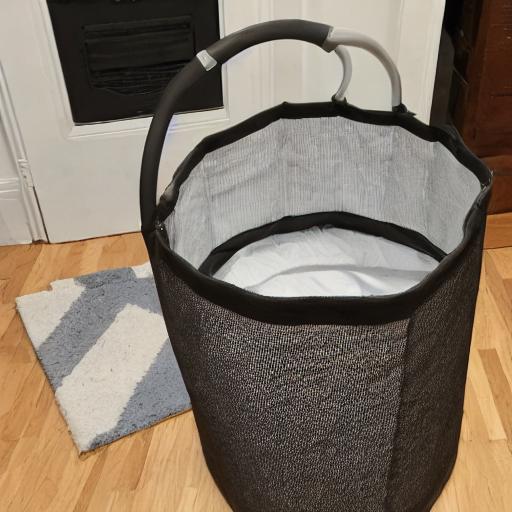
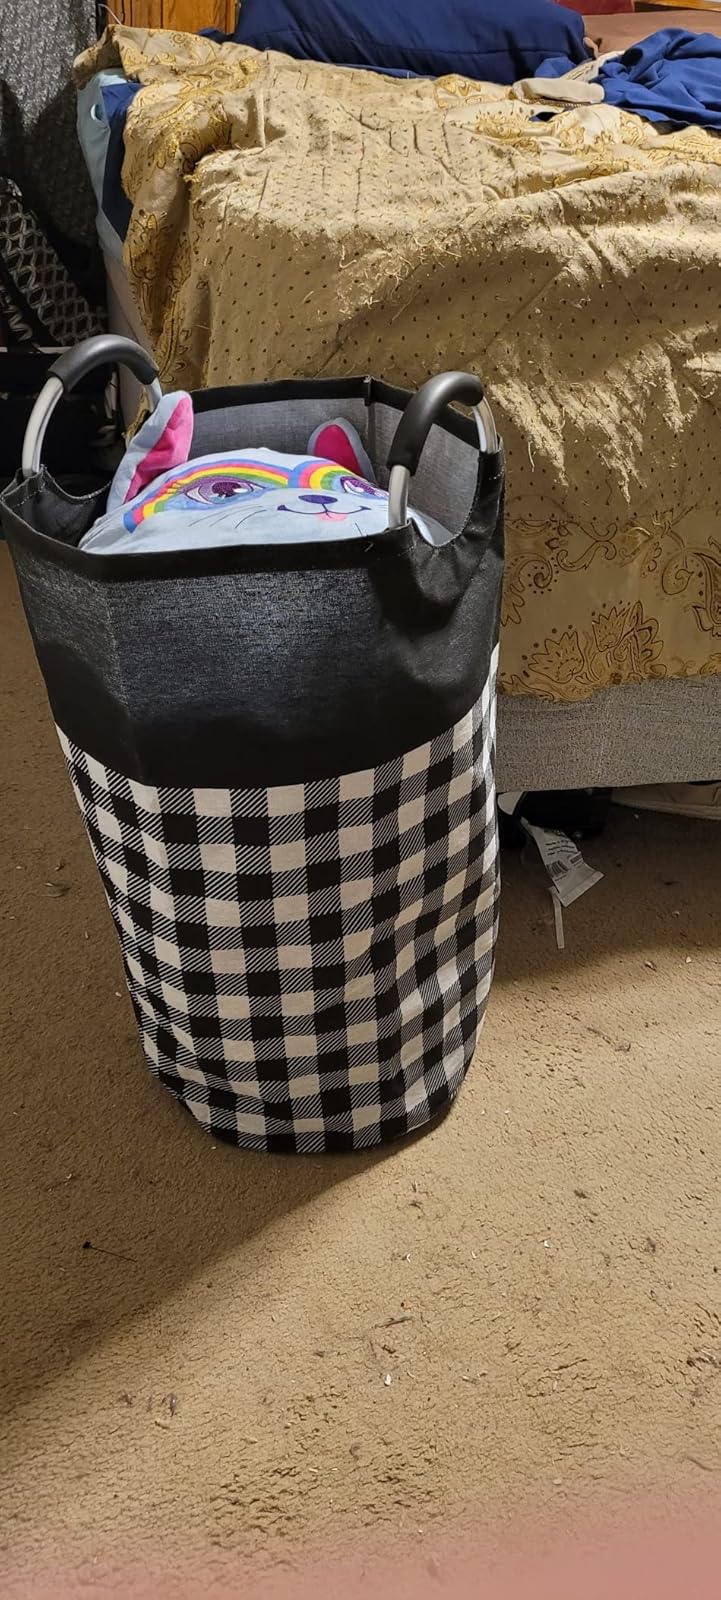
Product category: items_hamper
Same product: no